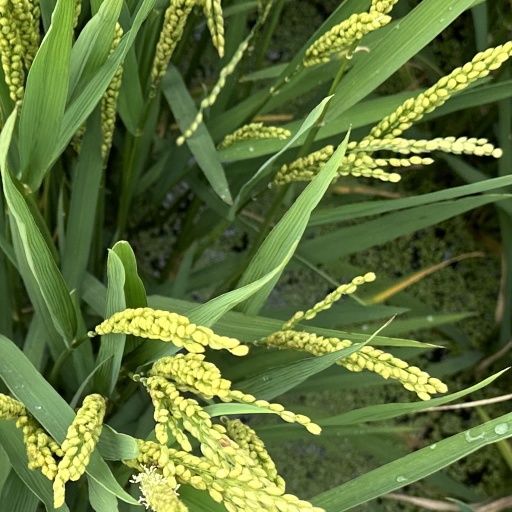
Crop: rice